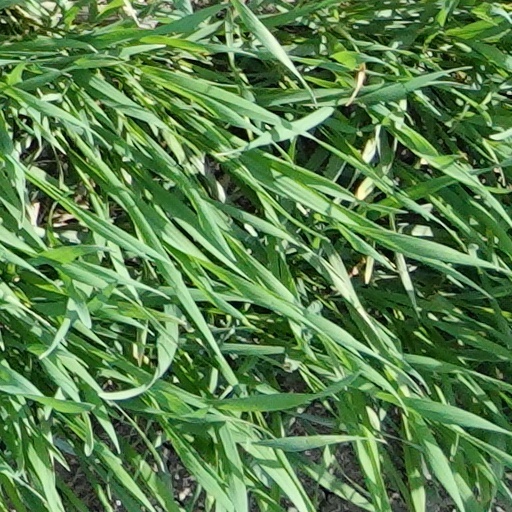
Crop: wheat